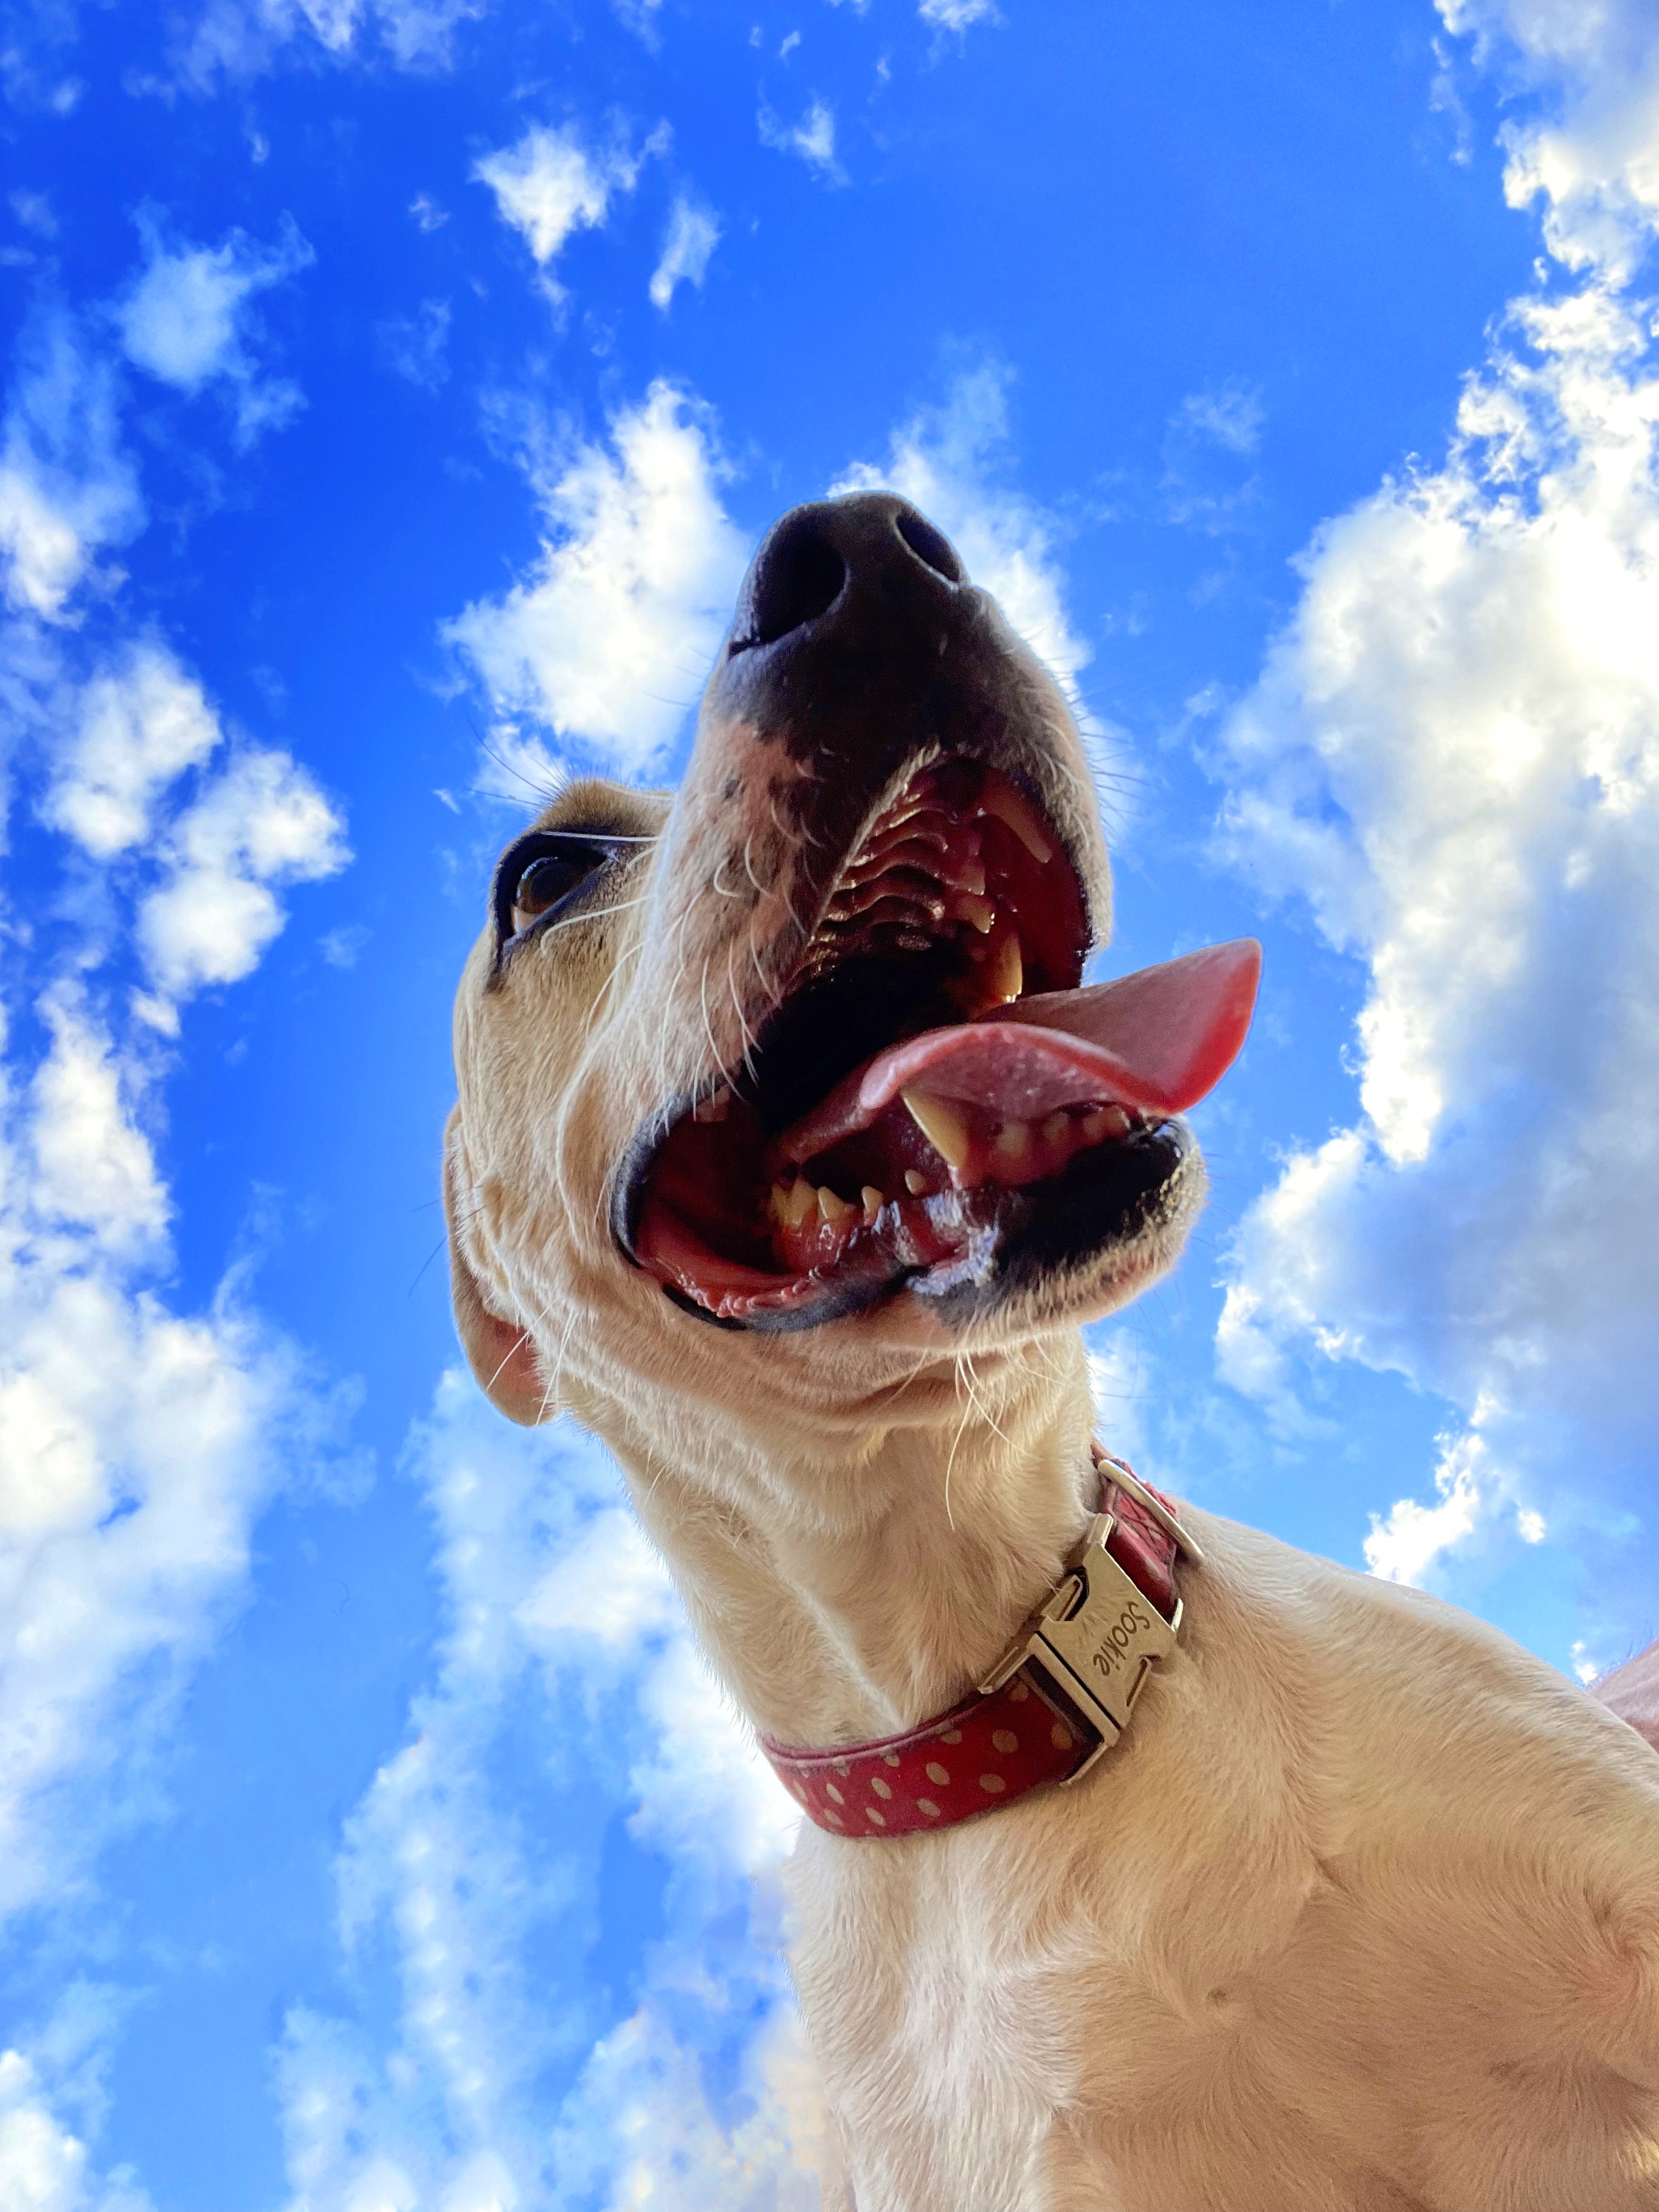
dog, cloud, sky, blue, dog breed, smile, carnivore, jaw, working animal, collar, liver, happy, companion dog, Pet supply, fawn, dog collar, snout, fang, yawn, whiskers, sporting group, canidae, electric blue, leash, retriever, cumulus, giant dog breed, working dog, guard dog, terrestrial animal, non sporting group, hunting dog, pointer, labrador retriever, ancient dog breeds, fun, pointing breed